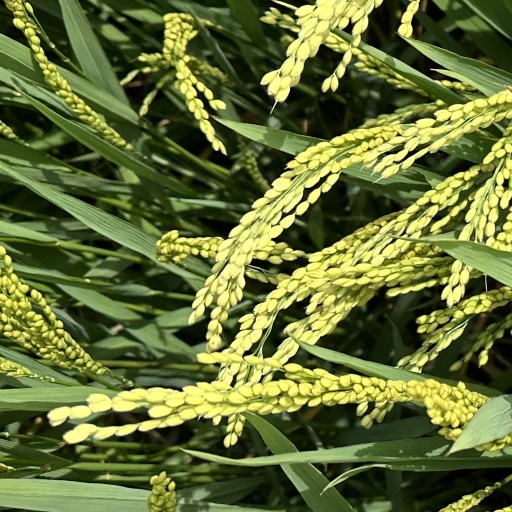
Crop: rice